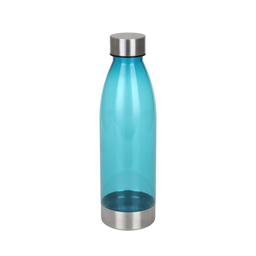
Label: bottles